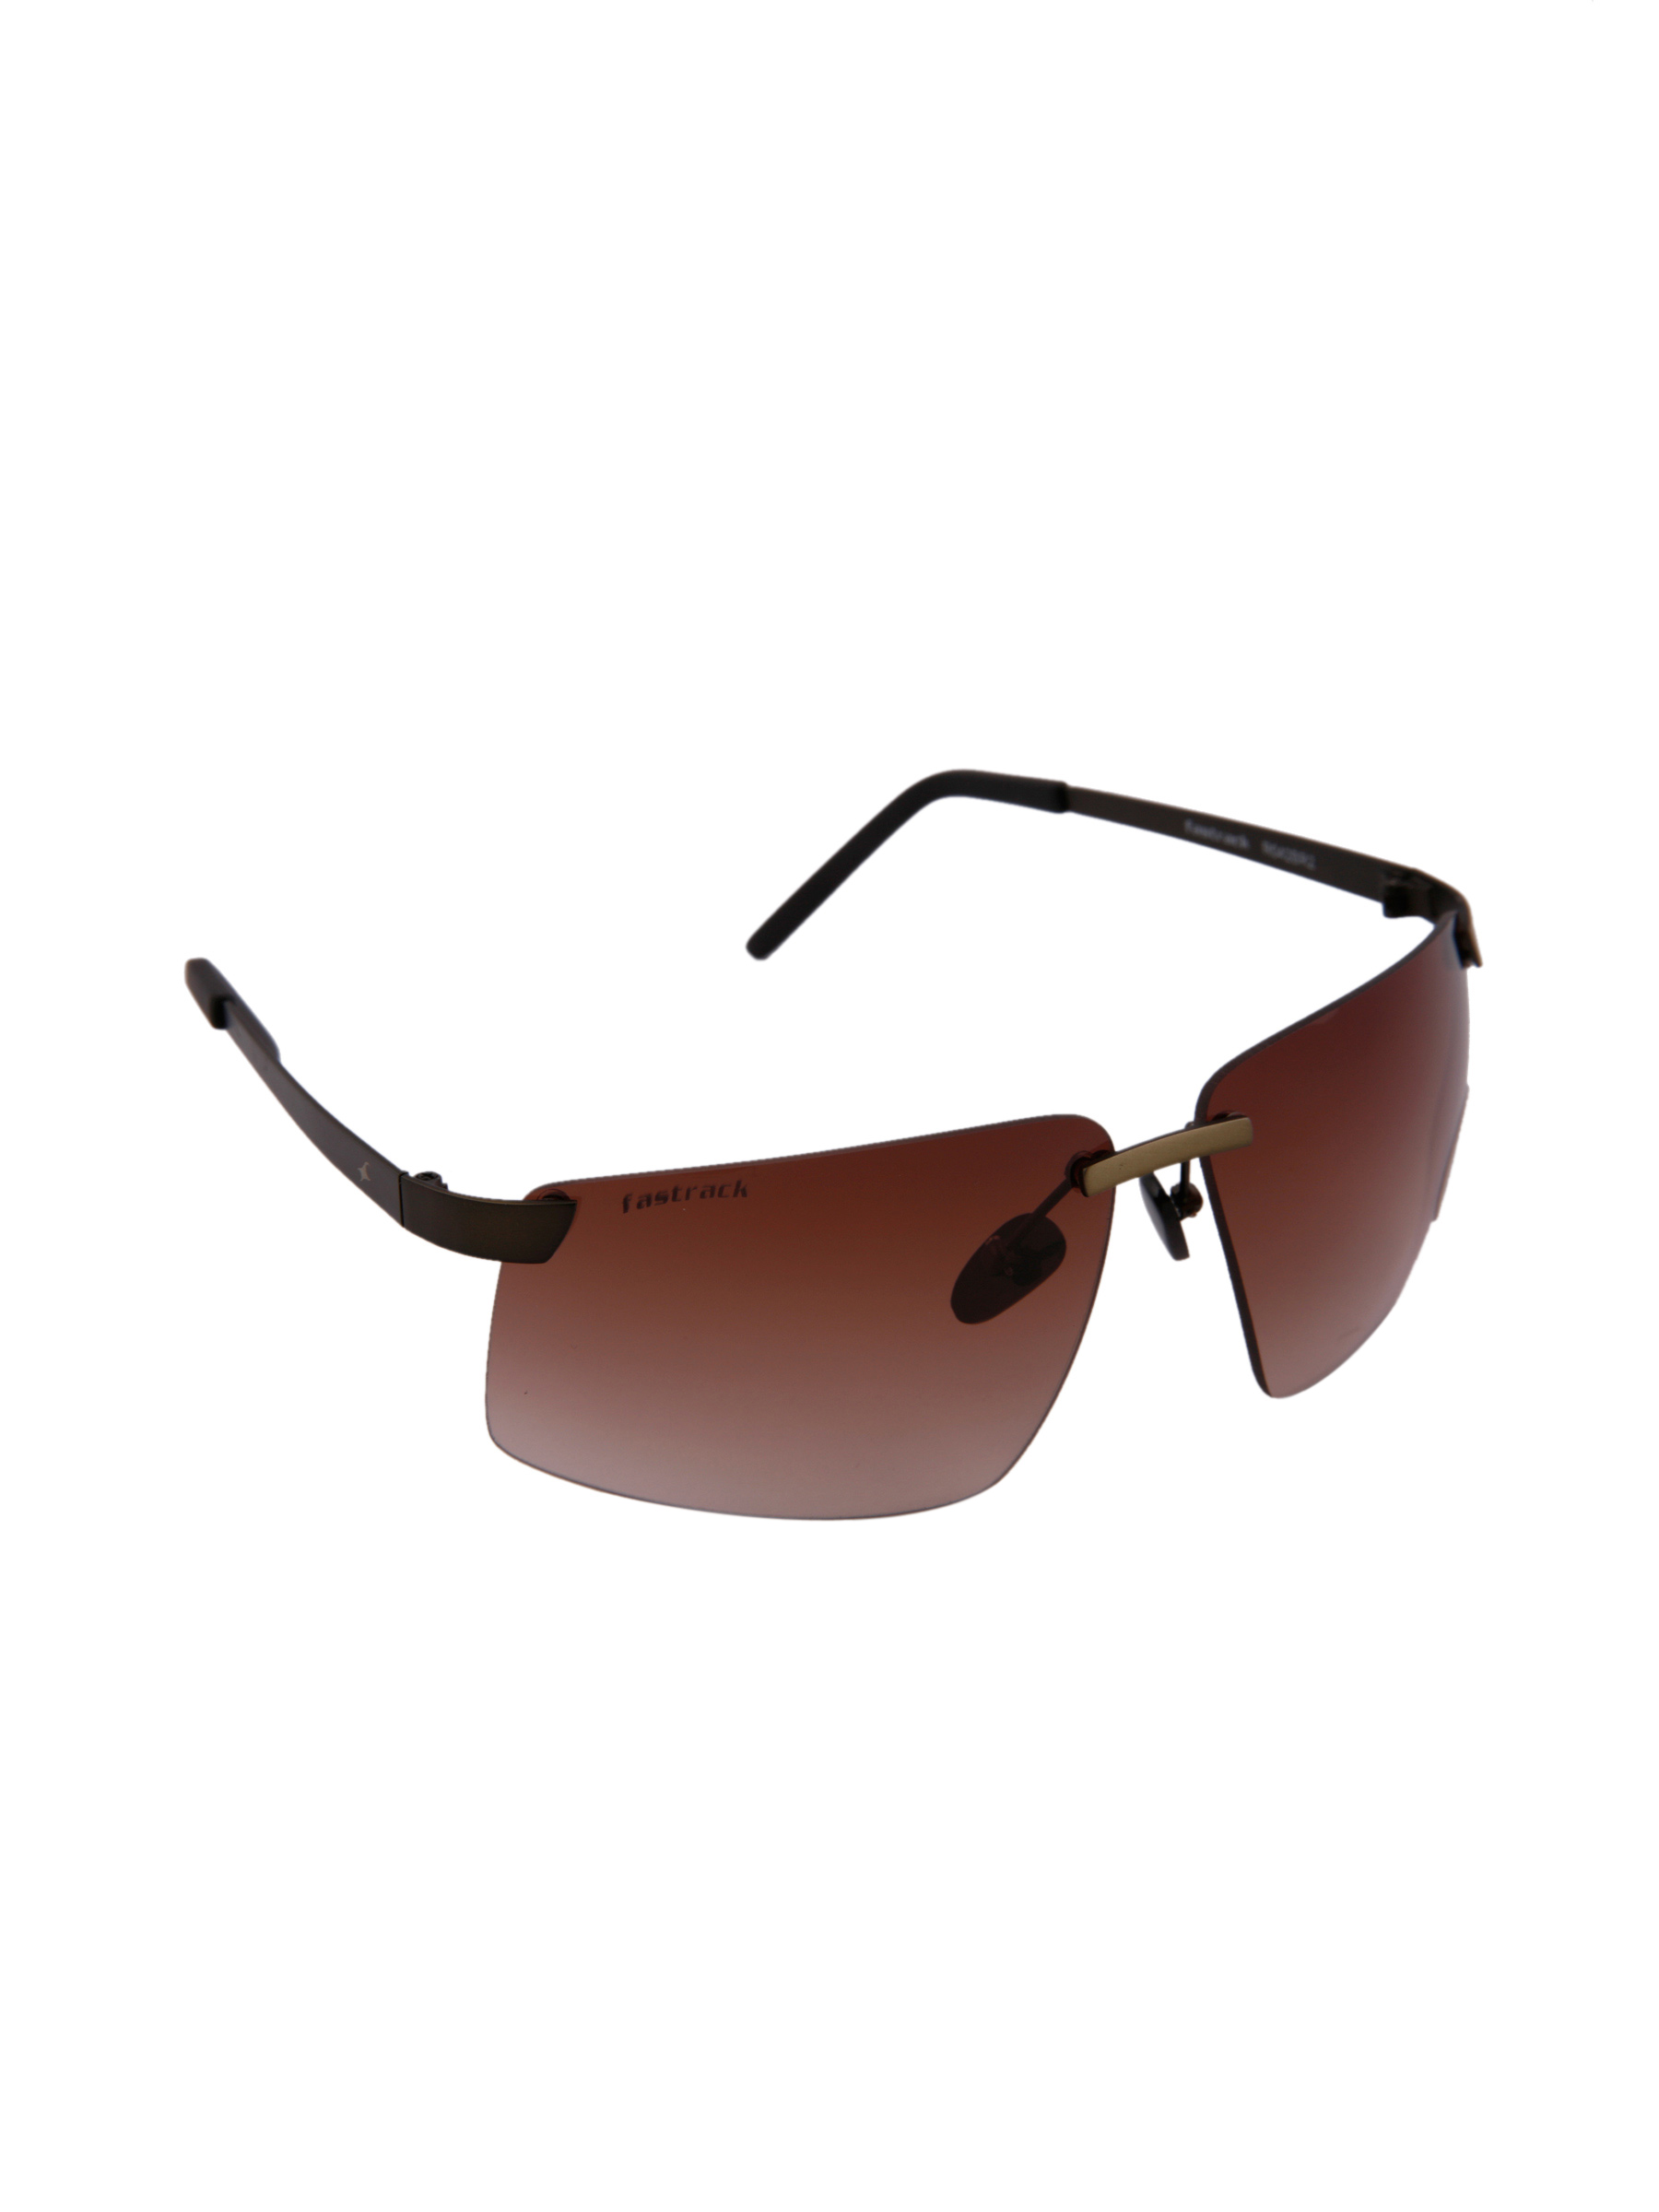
Fastrack Unisex Army collection Brown Sunglasses
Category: Accessories / Eyewear / Sunglasses
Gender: Unisex
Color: Brown
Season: Winter 2016
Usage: Casual